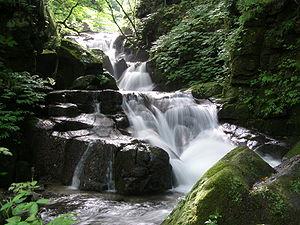
Le fleuve Oirase est un cours d'eau de la partie est de la préfecture d'Aomori au Japon.
En 1996, dans son effort pour combattre la pollution sonore et pour protéger et promouvoir l'environnement, le Ministère de l'environnement du Japon a désigné les 100 sons naturels du Japon. 738 propositions arrivèrent de tout le pays et les « 100 meilleures » furent sélectionnées après examen par le groupe d'étude japonais des sons naturels. Ces éléments de paysage sonore sont des symboles pour les résidents locaux et doivent servir à promouvoir la redécouverte des sons de la vie quotidienne. La sixième Assemblée Nationale sur la conservation des paysages sonores s'est tenue à Matsuyama, dans la préfecture d'Ehime, en 2002.